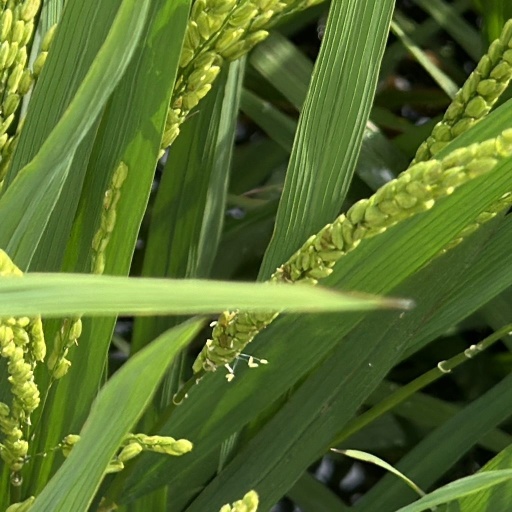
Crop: rice